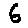
Label: 6